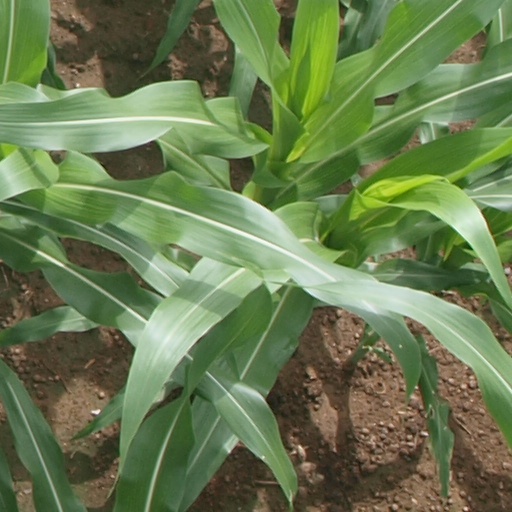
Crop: maize; corn